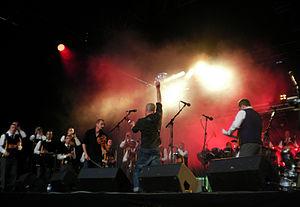
Spectacle Fest-Rock